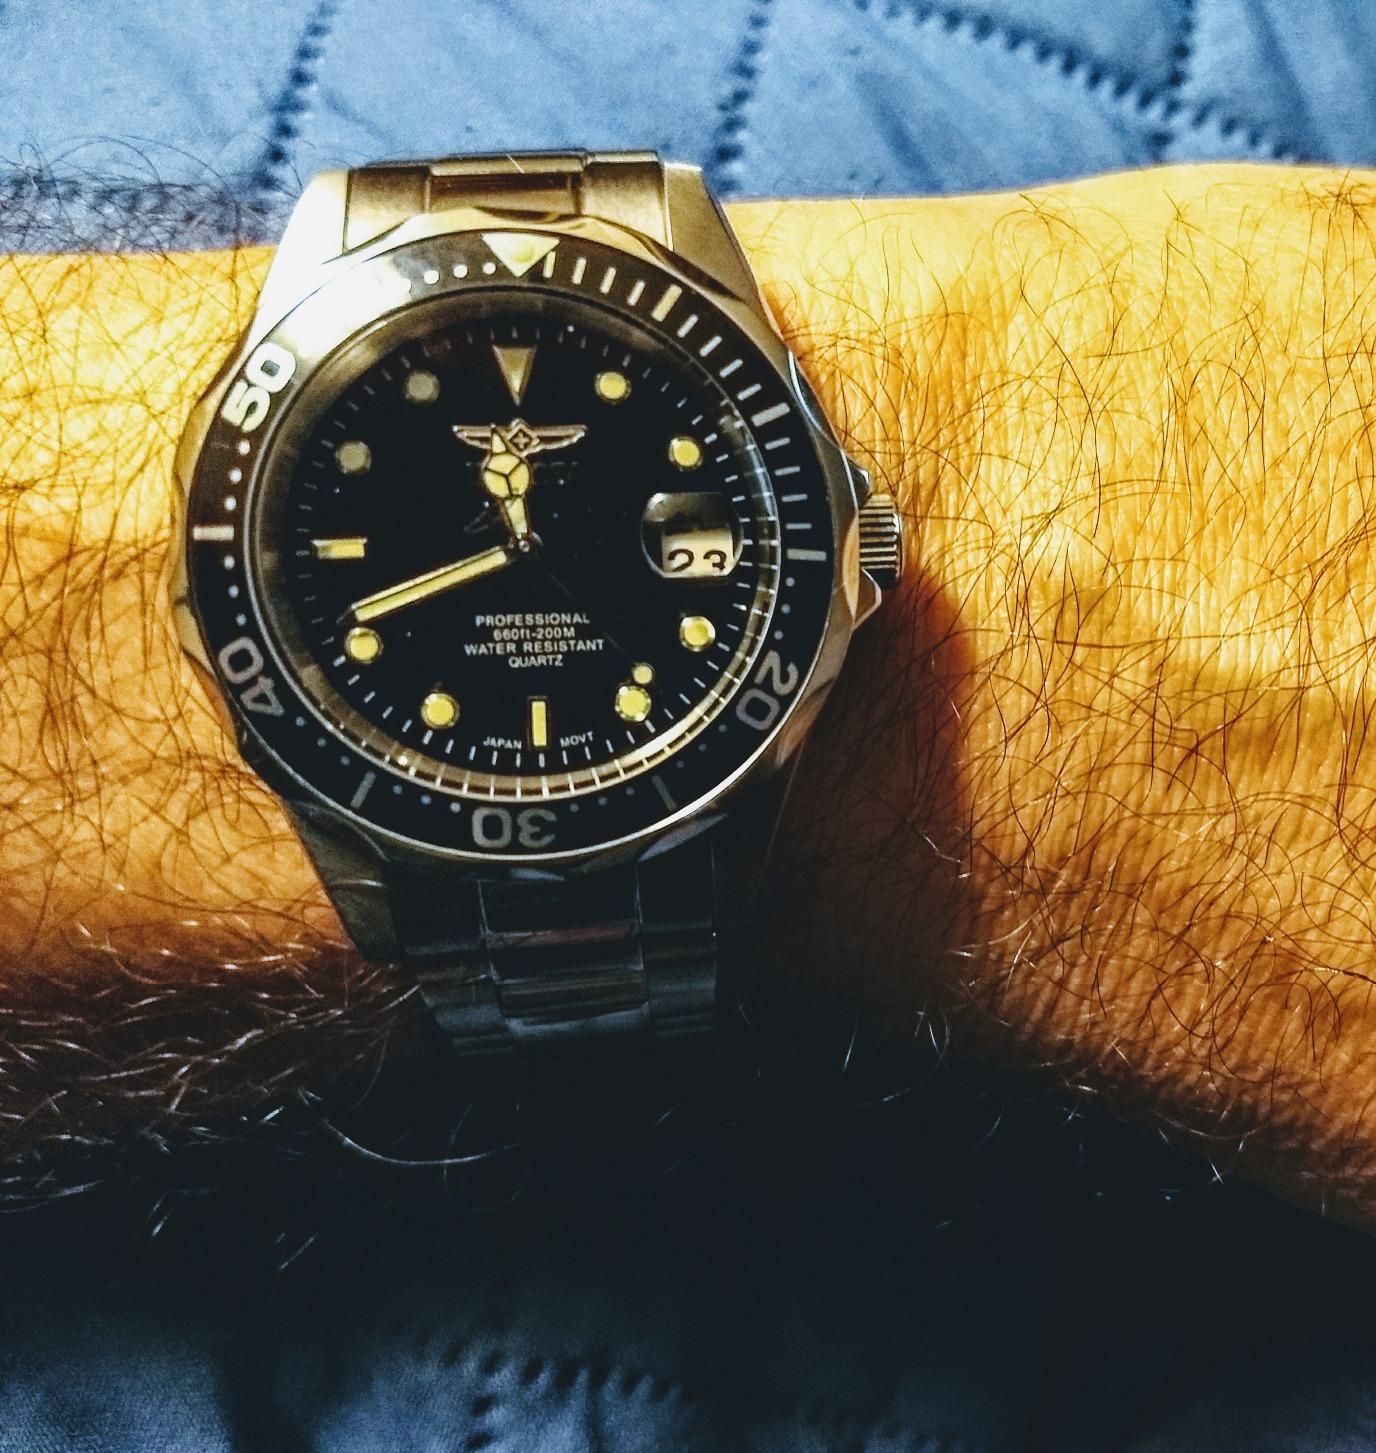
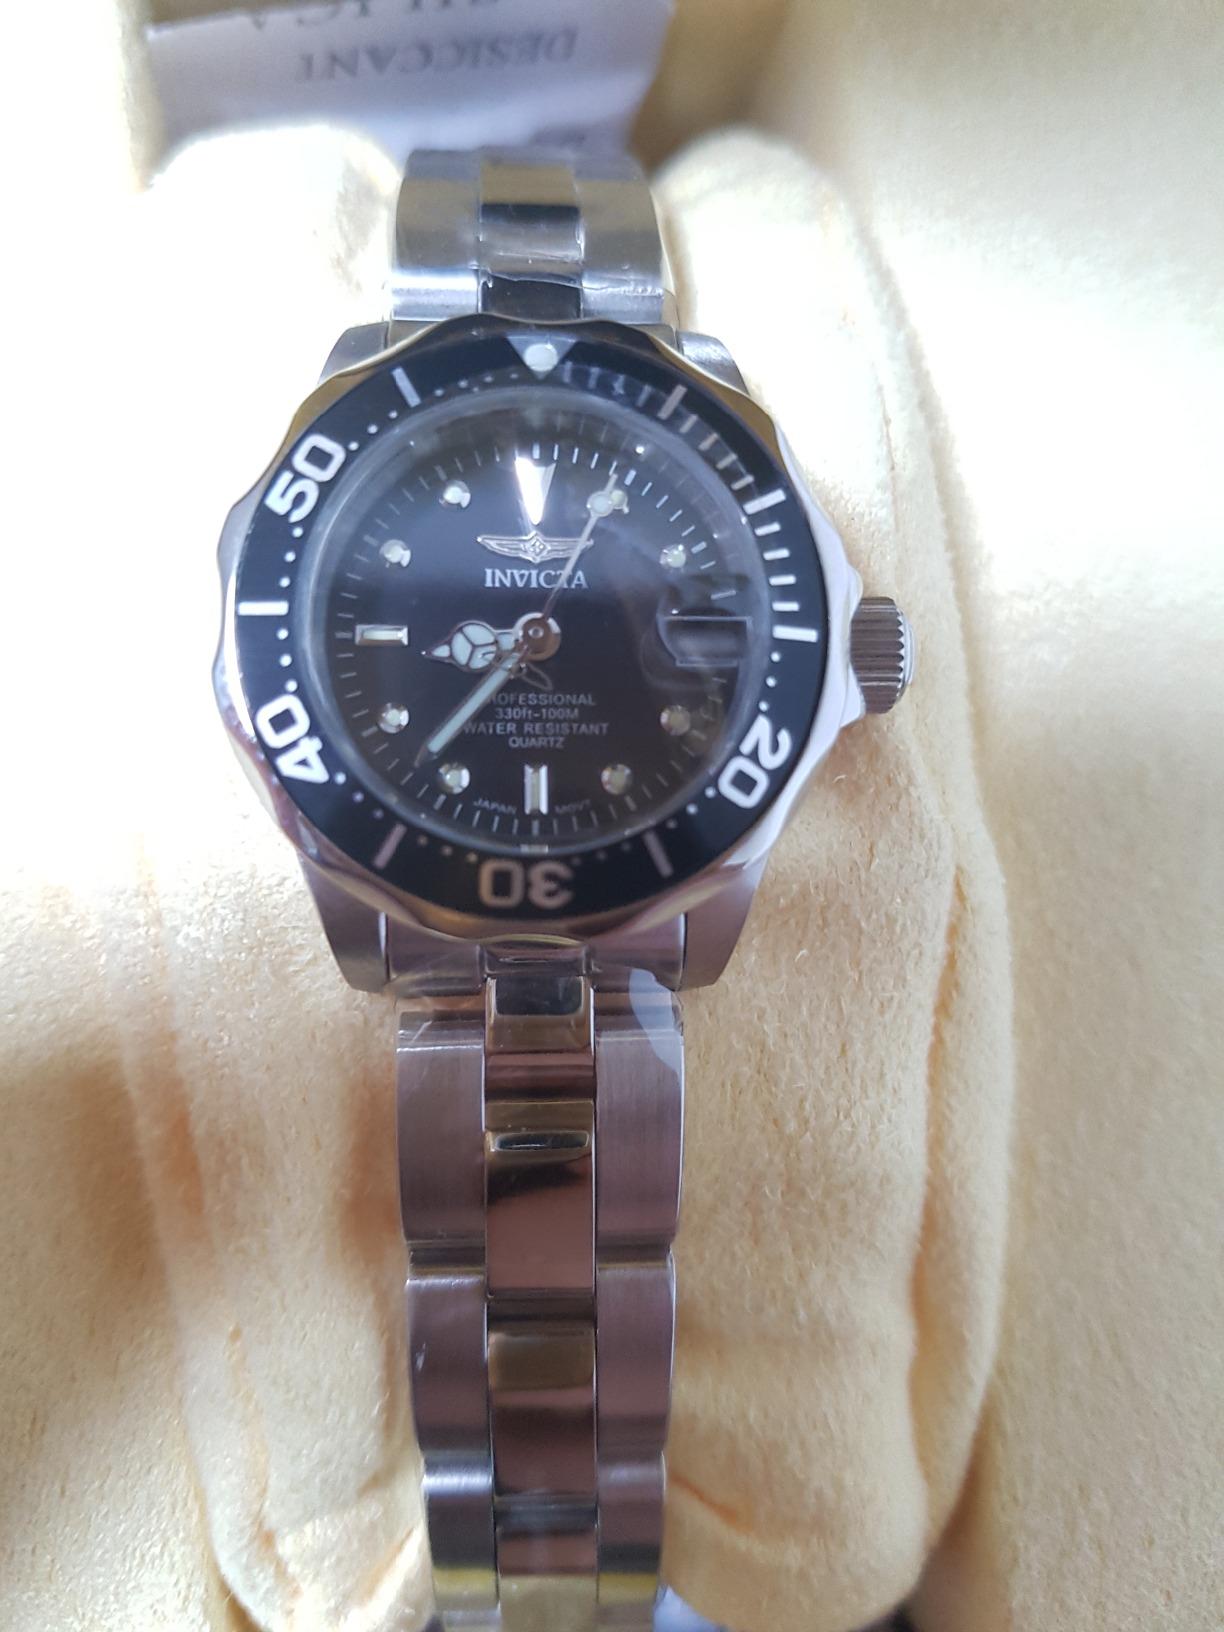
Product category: accessories_watch
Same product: yes